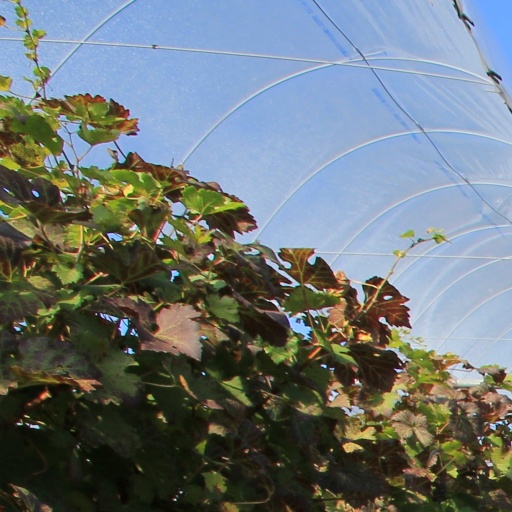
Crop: grape